Taninokuchi Station

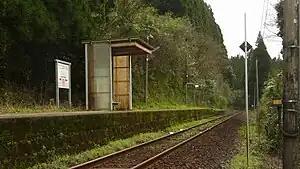
Taninokuchi Station in 2009

is a passenger railway station located in the city of Nichinan, Miyazaki Prefecture, Japan. It is operated by JR Kyushu and is on the Nichinan Line.